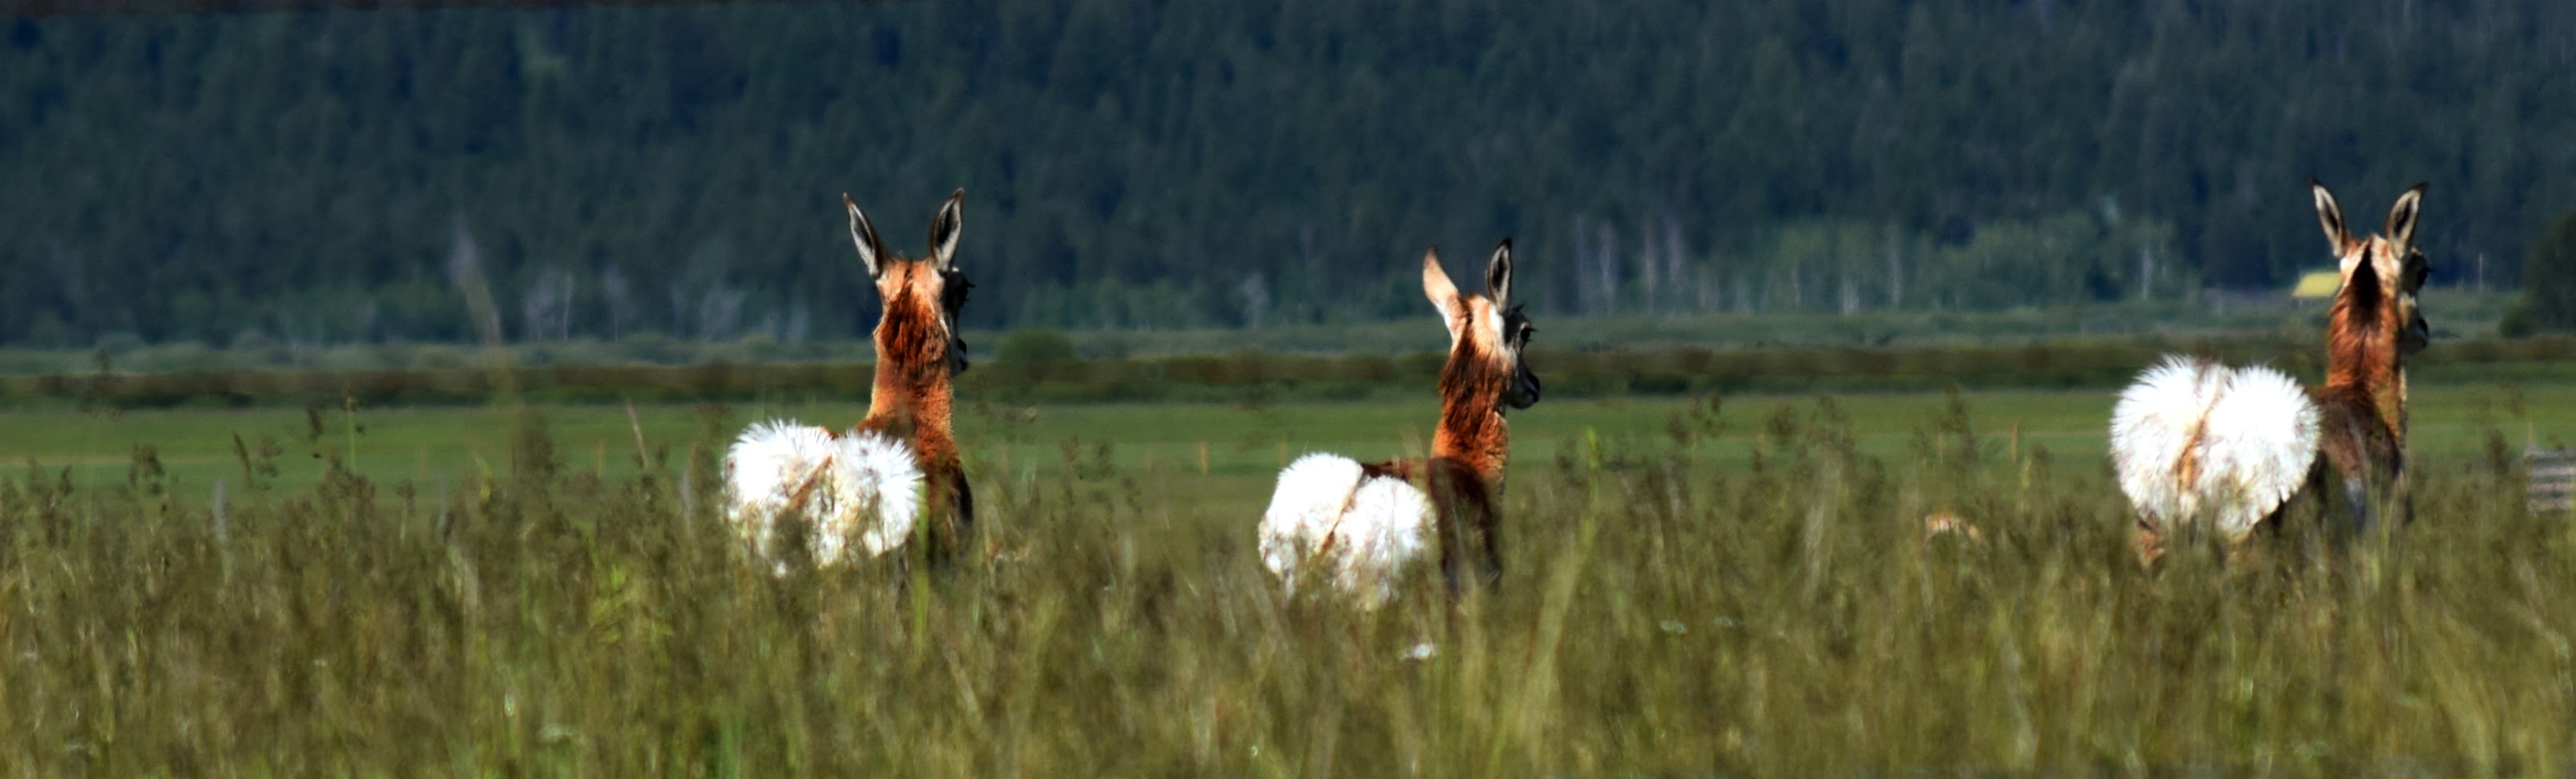
bird, prairie, animals, vertebrate, crane, heron, wyoming, yellowstone national park, crane like bird